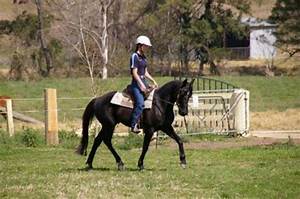
Label: horse